Adriatic sturgeon

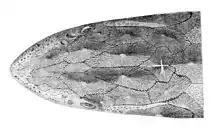
Head of an adriatic sturgeon from above

The Adriatic sturgeon reaches a maximum length exceeding ; the published maximum weight was , but large wild fish recently caught were evidently exceeding .